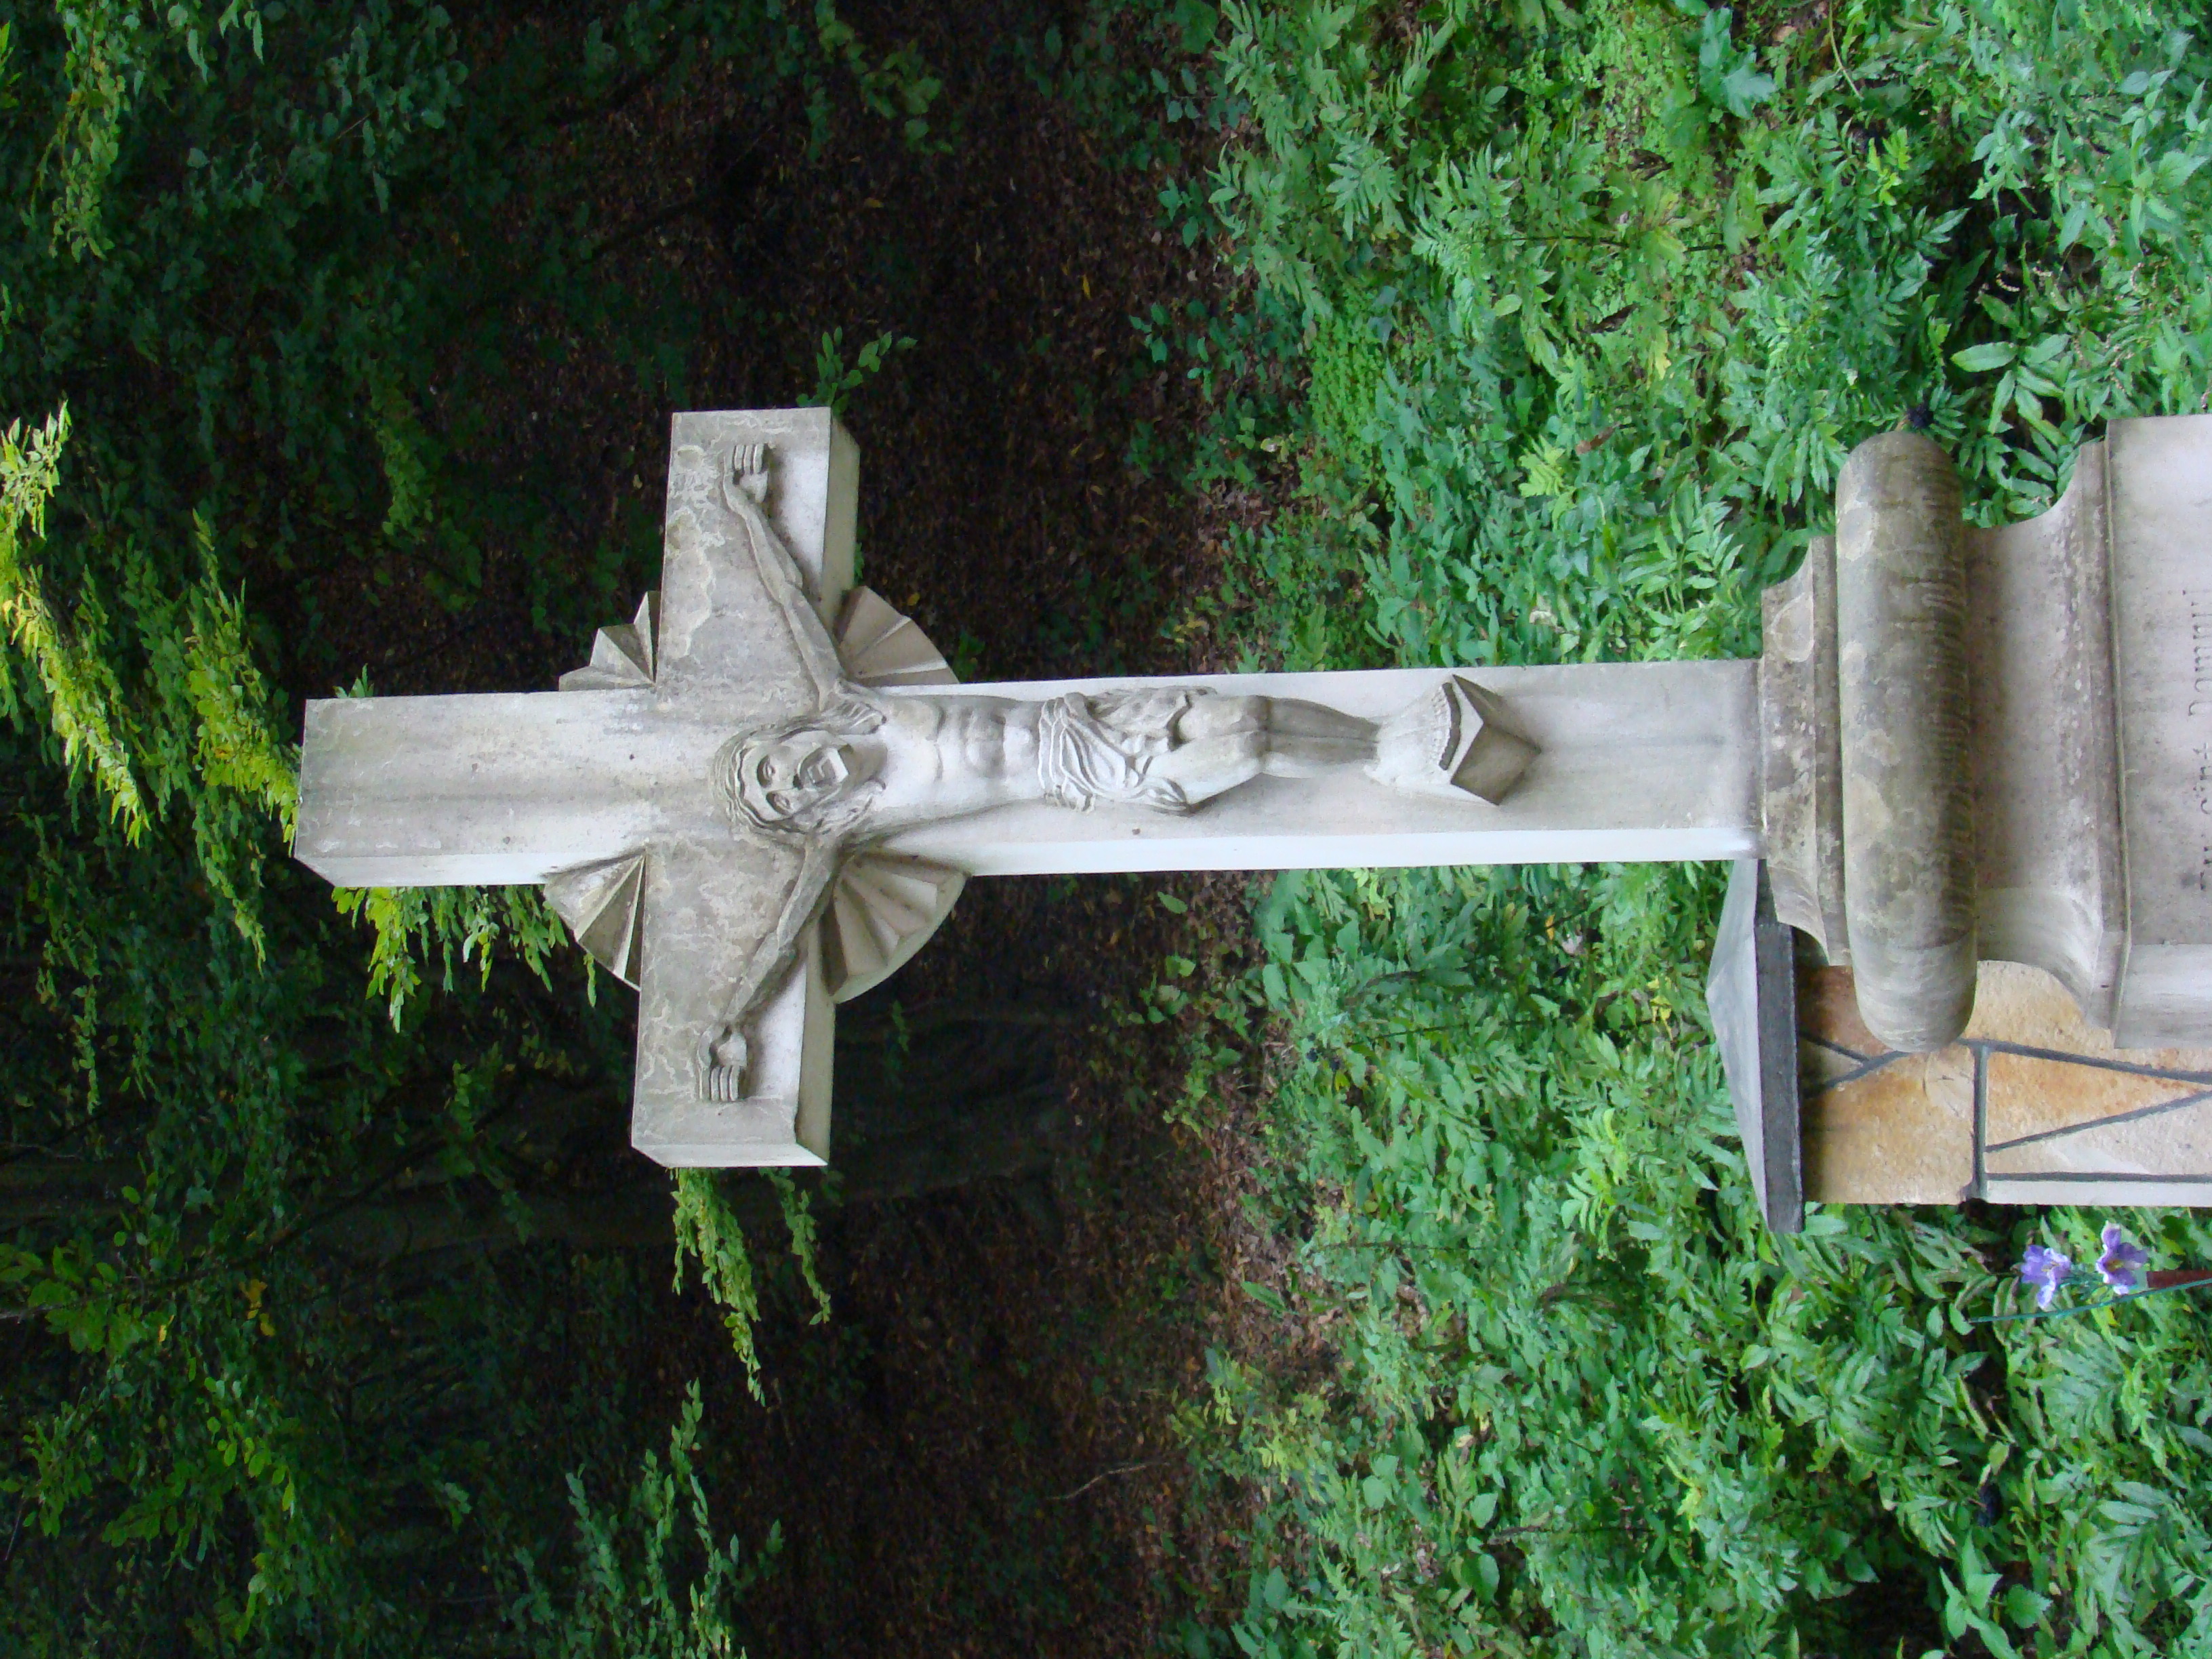
monument, travel, statue, symbol, cross, cemetery, grave, sculpture, memorial, art, headstone, sony, dsch9, moldova, stele